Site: brandenburg
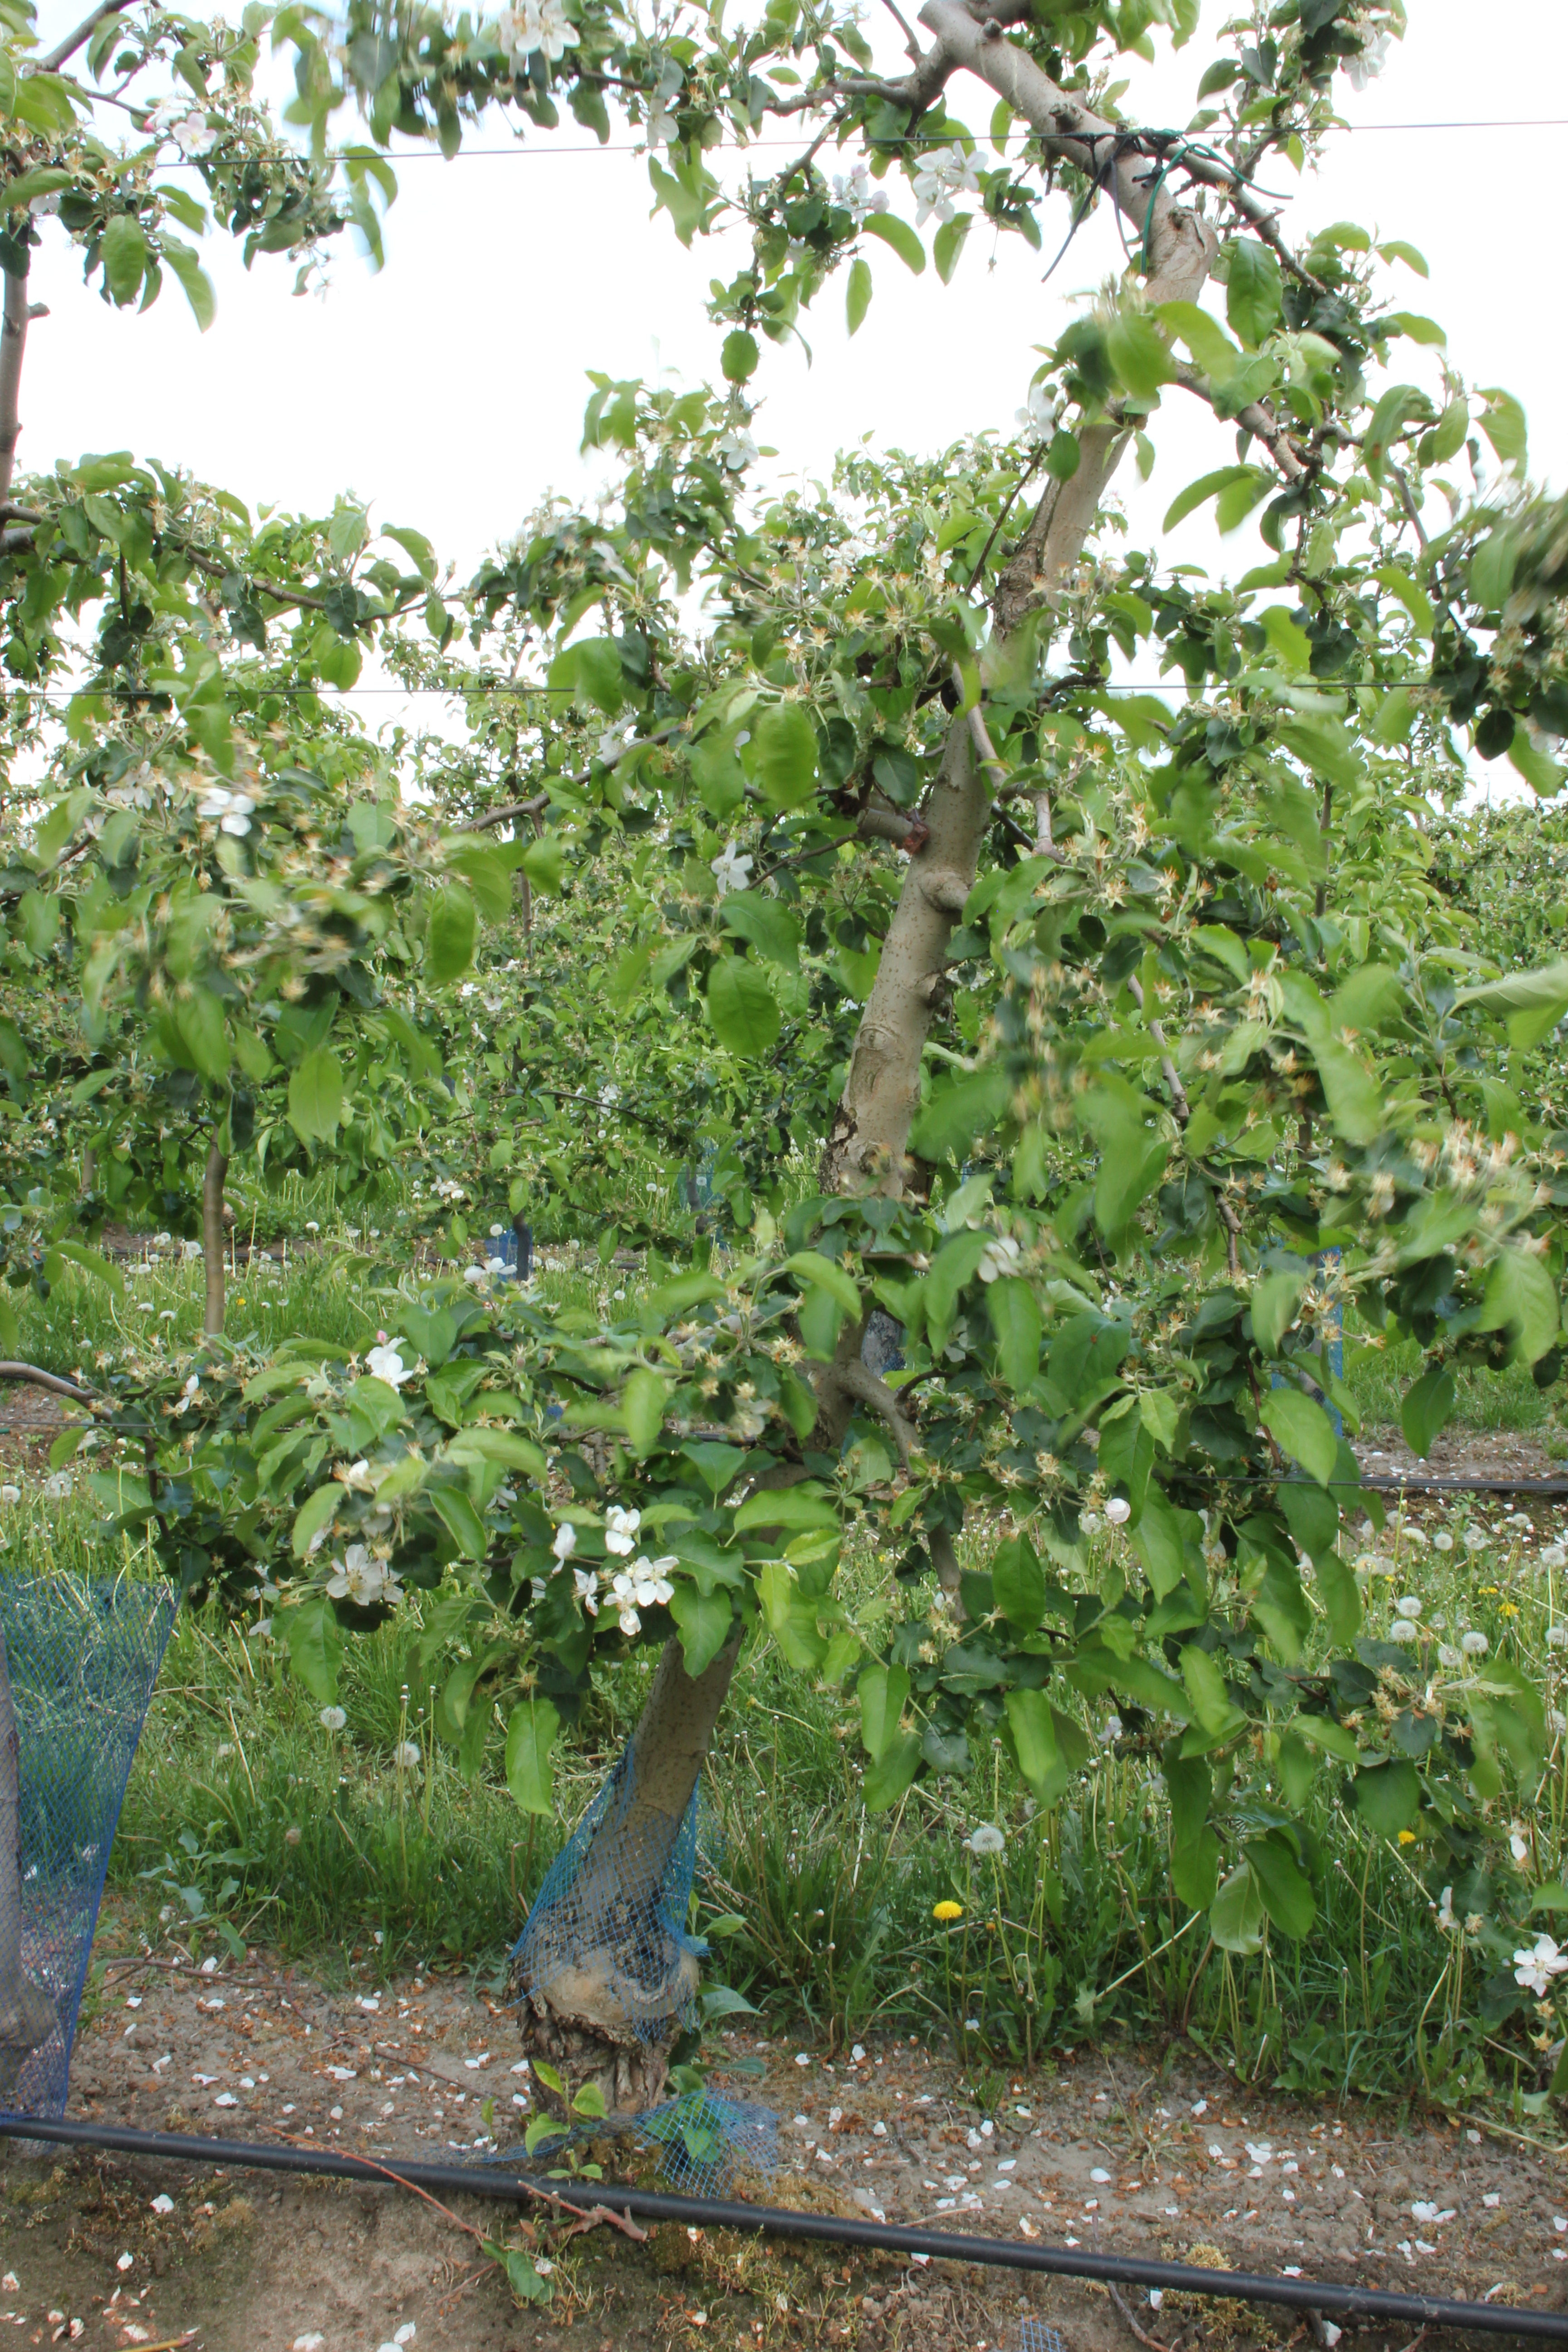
Growth stage (BBCH 67): Flowering